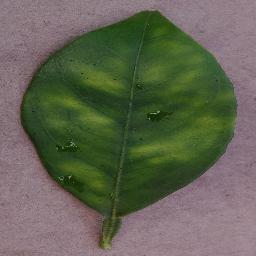
Label: Orange___Haunglongbing_(Citrus_greening)